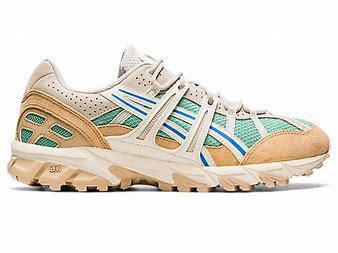
Brand: Asics
Model: Gel Sonoma 15 50